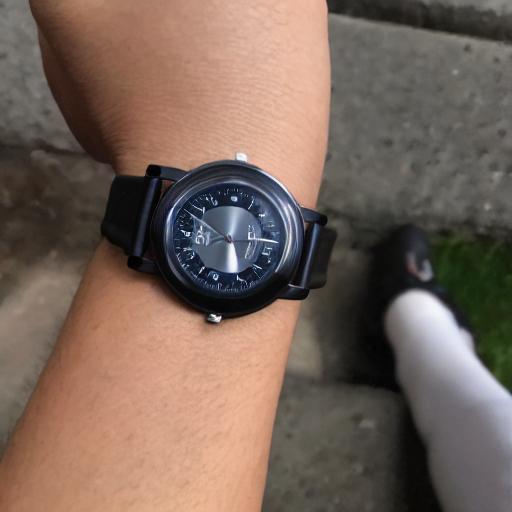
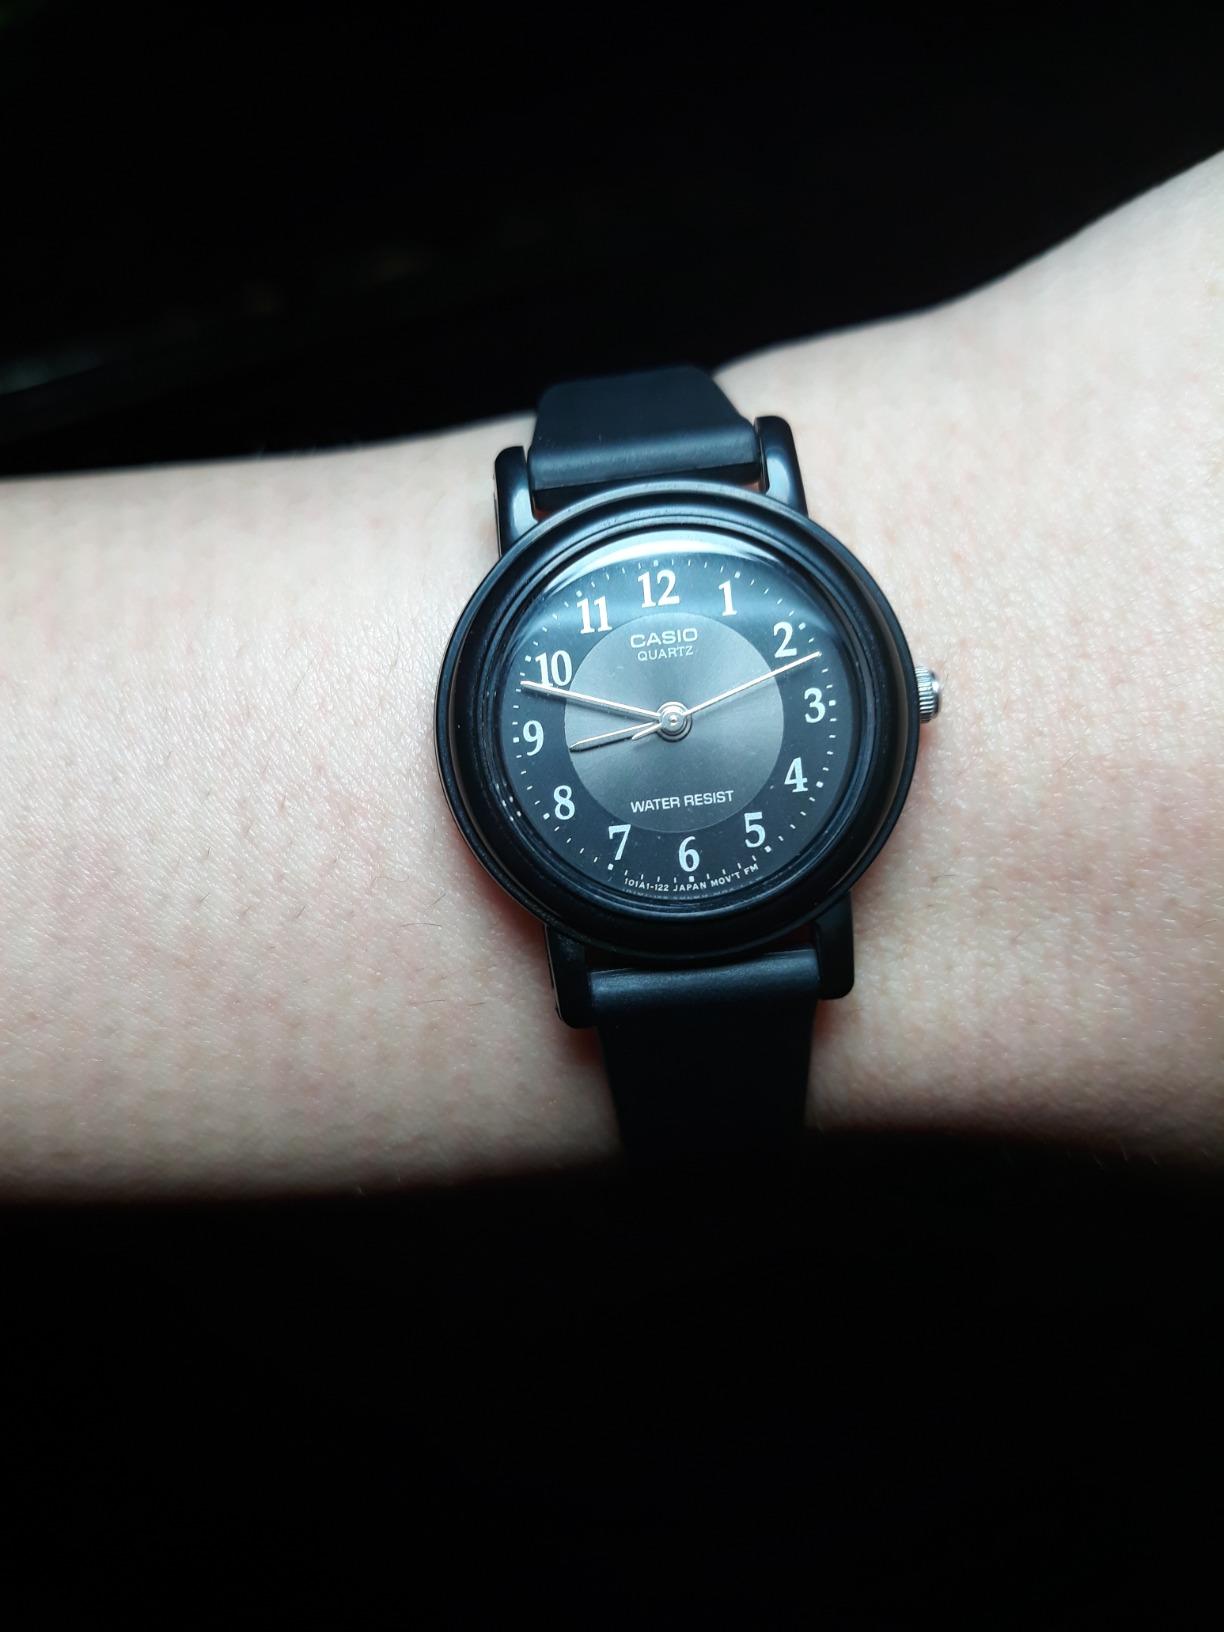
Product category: accessories_watch
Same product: no